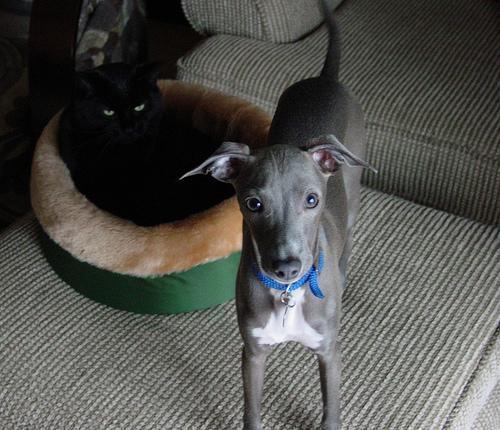
Italian_greyhound